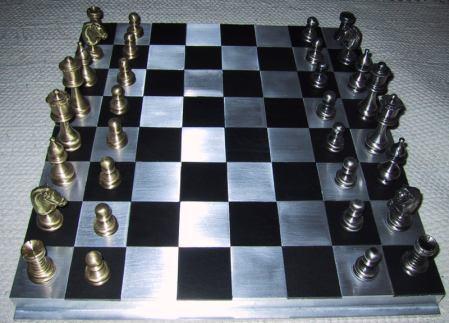
Label: not_food